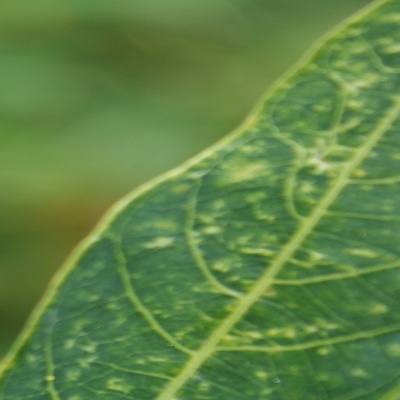
Crop: Cassava
Condition: green mite